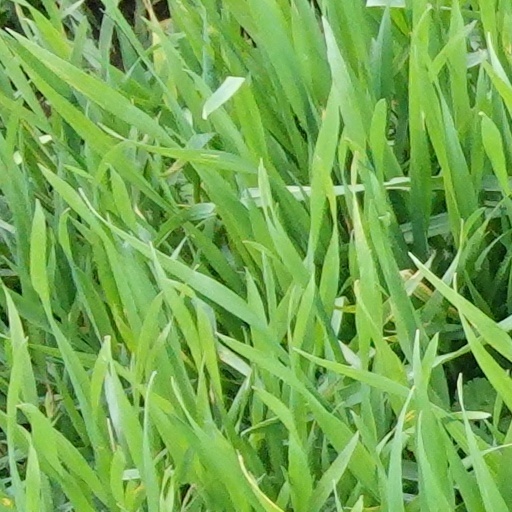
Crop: wheat